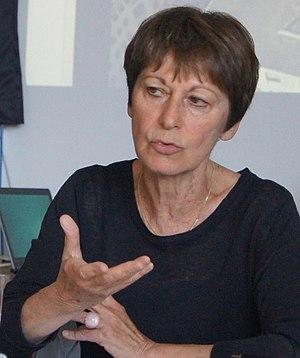
Françoise Ninghetto, conservatrice, curatrice et commissaire d'art
Françoise Ninghetto, née en 1947, est une historienne de l'art et conservatrice de musée suisse, conservatrice et directrice adjointe du MAMCO à Genève jusqu'en 2017.